Brazilian nobility

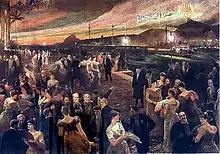
The Last Empire Ball, on 9 November 1889 at Ilha Fiscal by Aurélio de Figueiredo.

The Brazilian nobility refers to the titled aristocrats and fidalgo people and families recognized by the Kingdom of Brazil and later, by the Empire of Brazil, dating back to the early 19th century, when Brazil ceased to be a colony of the Kingdom of Portugal. It held official status until 1889, when a military coup d'état overthrew the monarchy and established the First Brazilian Republic.